Bhaji in Problem

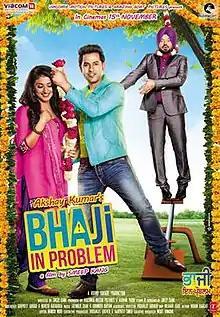
Theatrical release poster

Bhaji in Problem is a 2013 Indian Punjabi-language comedy film directed by Smeep Kang, who had earlier directed films like "Carry on Jatta" and "Lucky Di Unlucky Story", both of which featured Gippy Grewal in the lead role. Grewal also appears in this film, with an ensemble cast including Ragini Khanna, Gurpreet Ghuggi, B. N. Sharma, Karamjit Anmol, Japji Khaira, Khushboo Grewal and Misha Bajwa, amongst others. The film is produced by Ashvini Yardi. Bollywood actor Akshay Kumar, who also appears in the film briefly as a lookalike of himself. The film also features actor Om Puri and cricketer Harbhajan Singh. "Bhaji in Problem" was released on 15 November 2013 on over 600 screens worldwide.